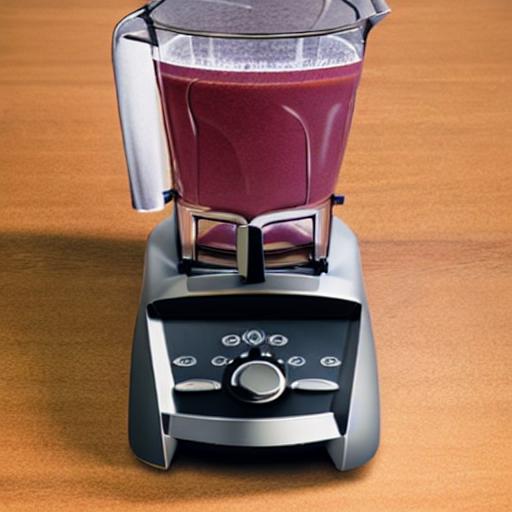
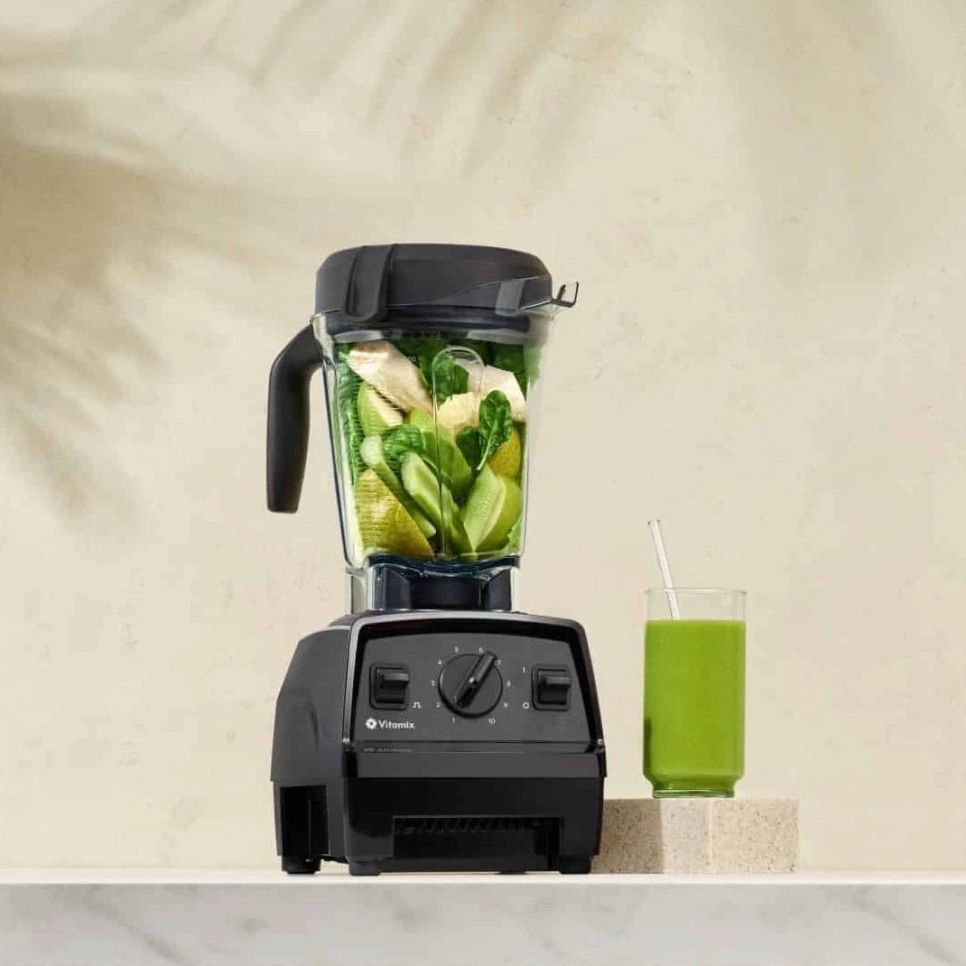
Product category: items_blender
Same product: no